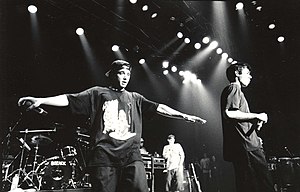
Navne i Rock and Roll Hall of Fame / Udøvende kunstnere
Navne i Rock and Roll Hall of Fame er en oversigt over de navne, der er optaget i Rock and Roll Hall of Fame i USA. Listen er ikke komplet, se den på Rock and Roll Hall of Fames liste over de optagne navne.